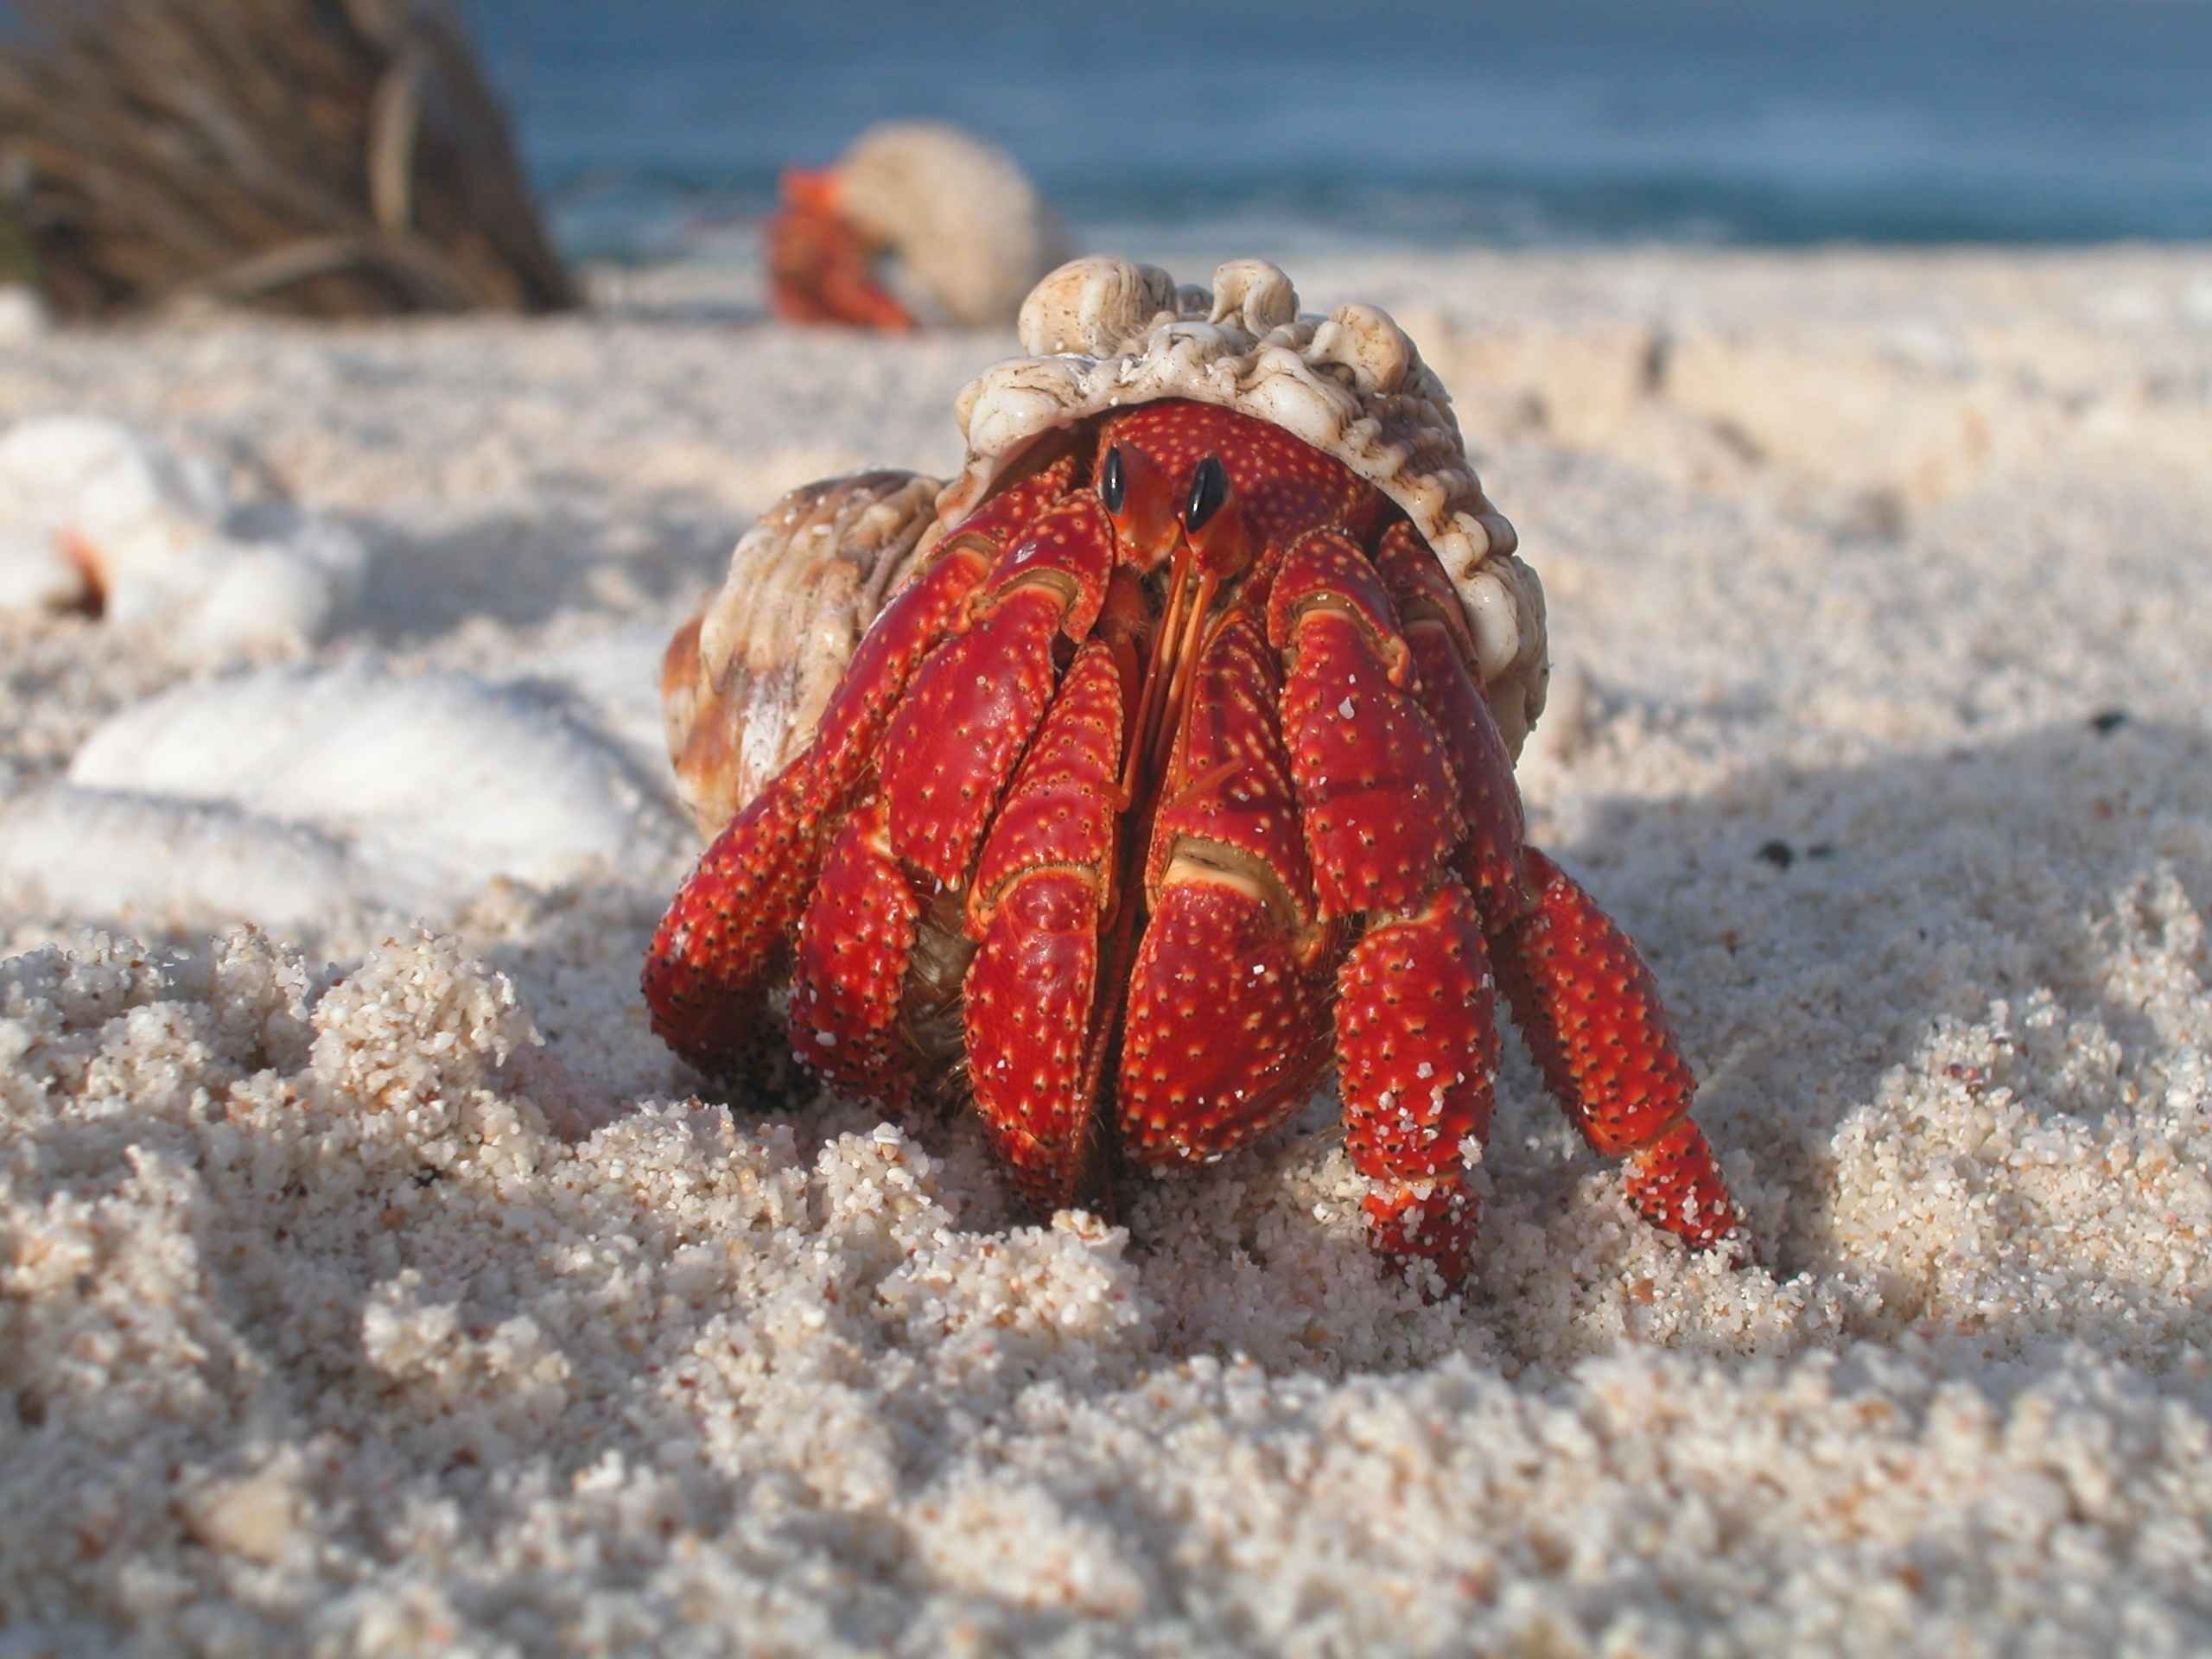
beach, sand, ocean, wildlife, food, red, biology, seafood, fauna, crab, claw, shell, invertebrate, crustacean, hermit, macro photography, marine biology, ocypodidae, decapoda, animal source foods, dungeness crab